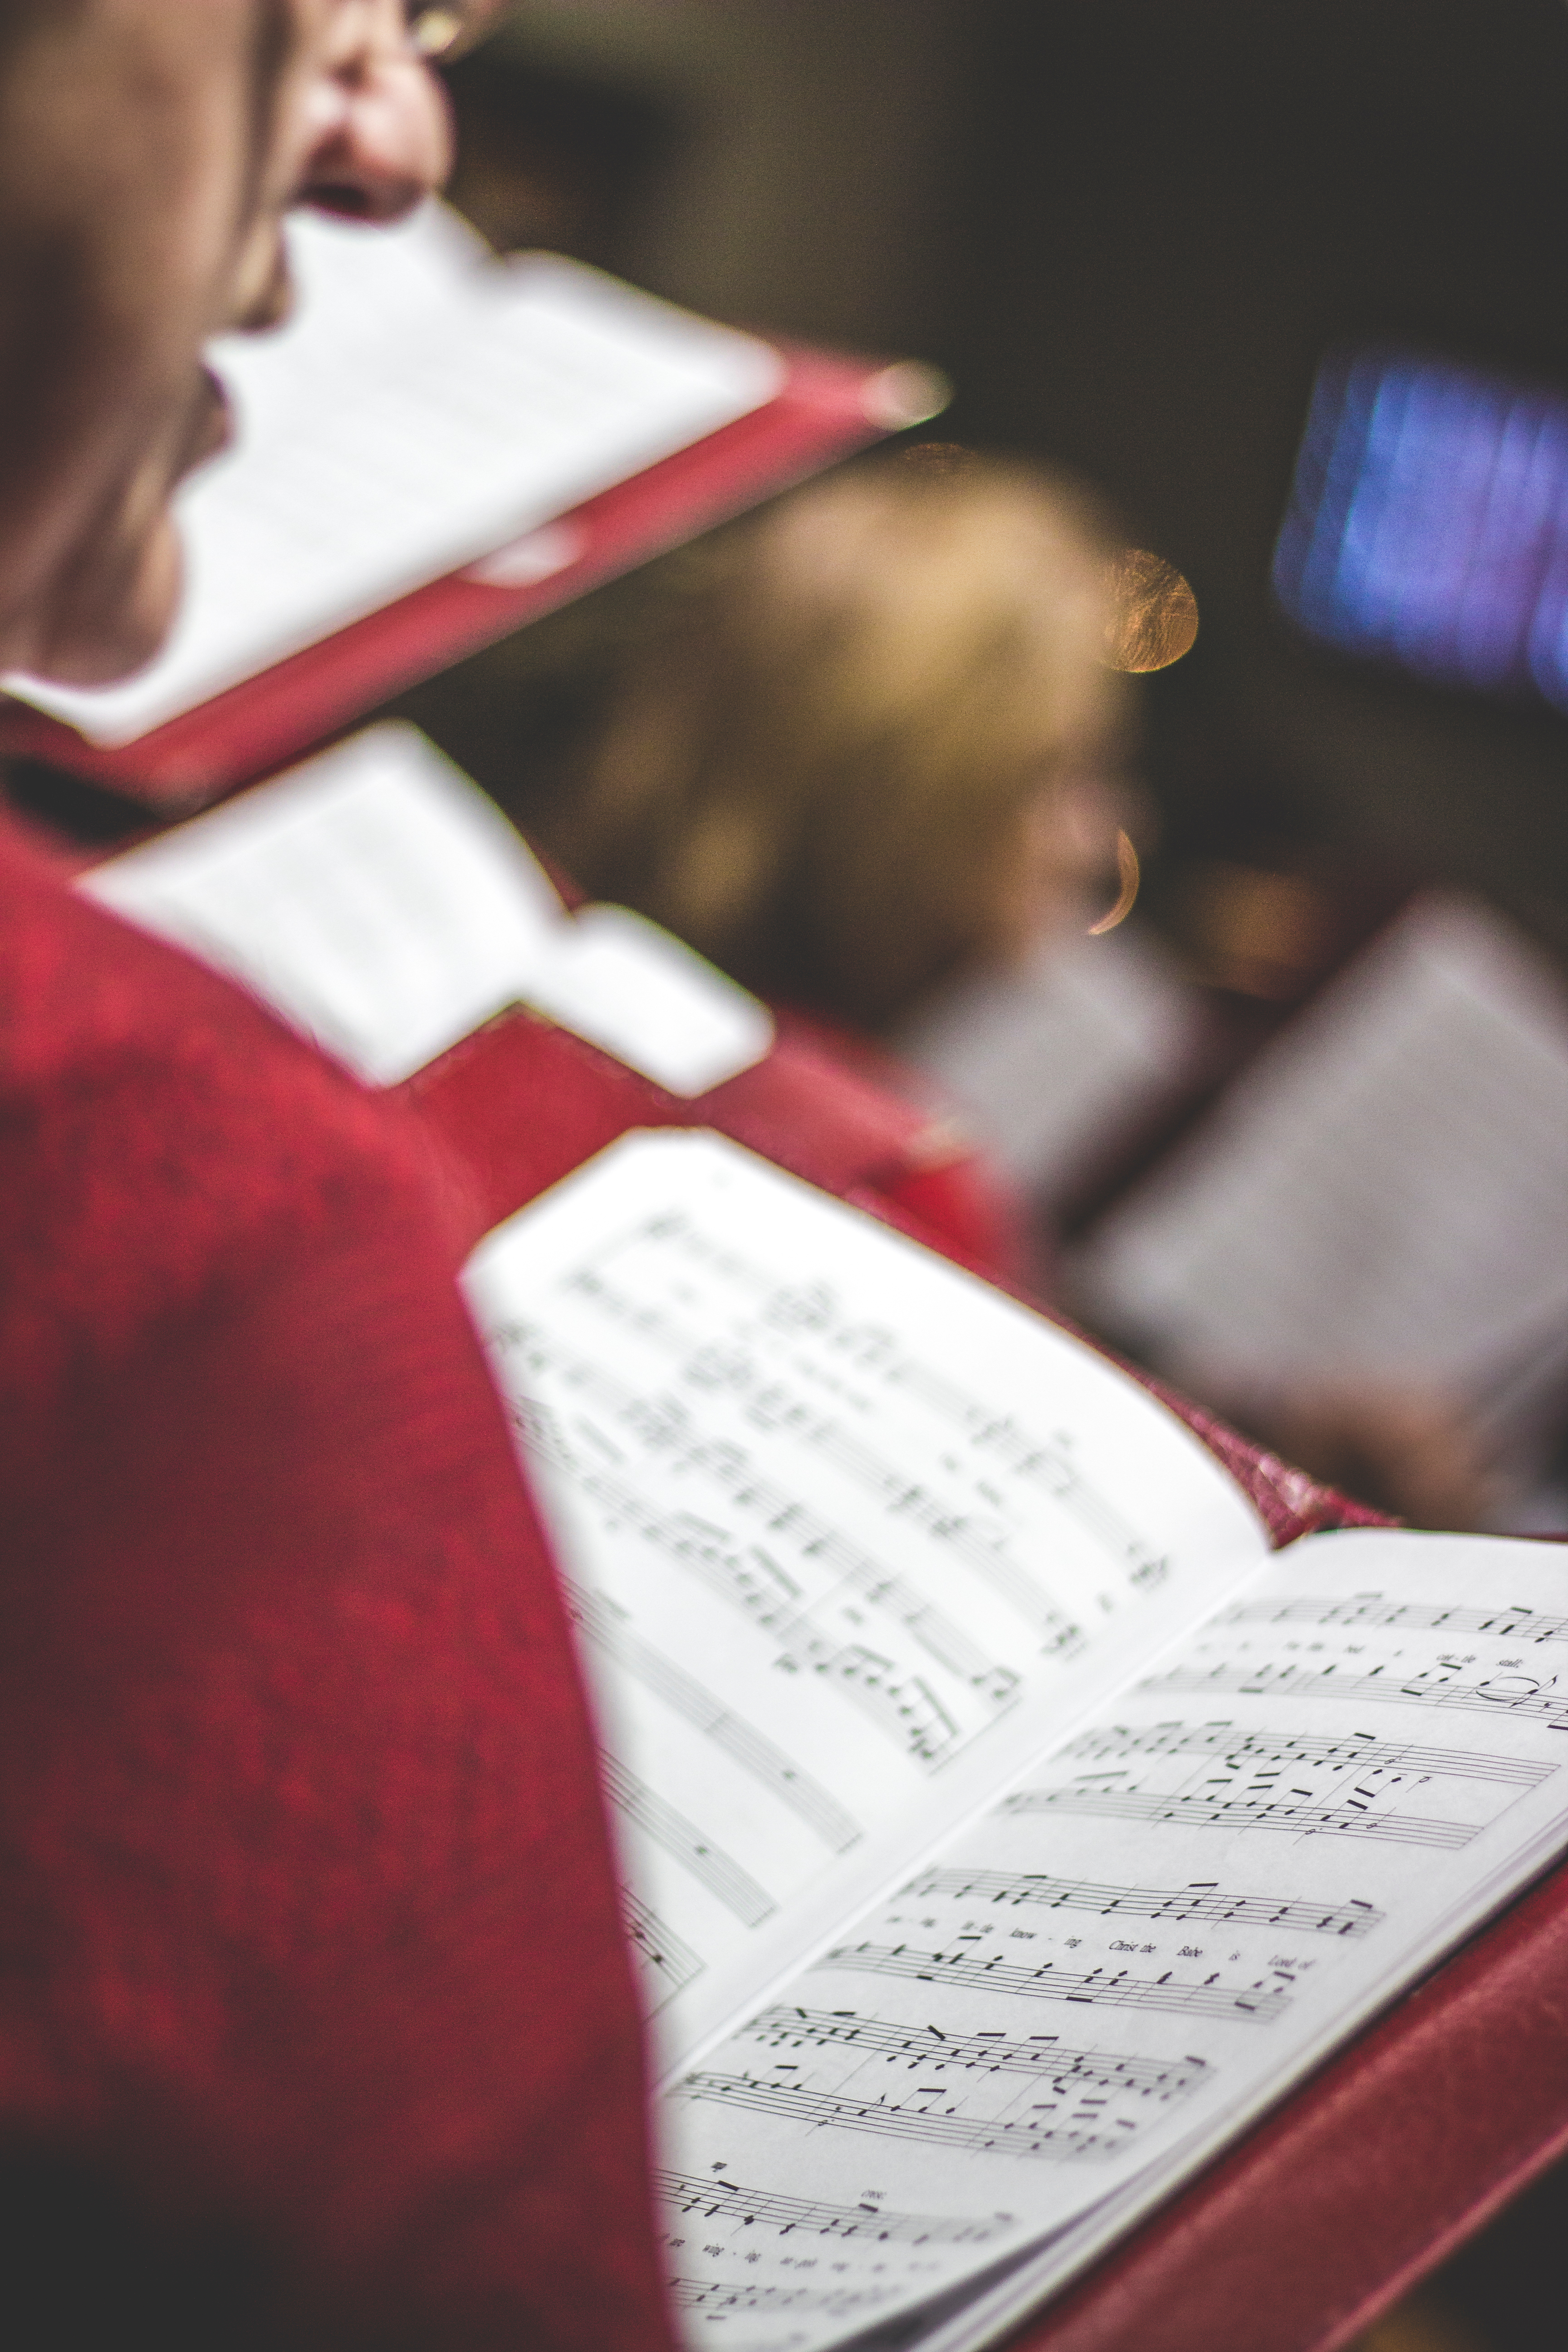
writing, book, person, music, reading, singer, red, color, child, choir, singing